Johnson County Courthouse Square

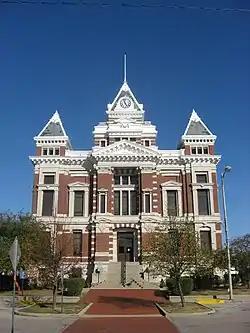
Johnson County Courthouse, September 2010

Johnson County Courthouse Square is a historic courthouse and town square located in Franklin, Johnson County, Indiana. The courthouse was built between 1879 and 1881, and is a two-story, red brick building with elements of Second Empire, Neo-Jacobean, and Romanesque Revival style architecture. It has a low hipped metal roof topped by a central tower and with smaller corner towers topped with pyramidal roofs. It was designed by George W. Bunting, who also designed courthouses at Frankfort (Clinton County) and Anderson (Madison County).